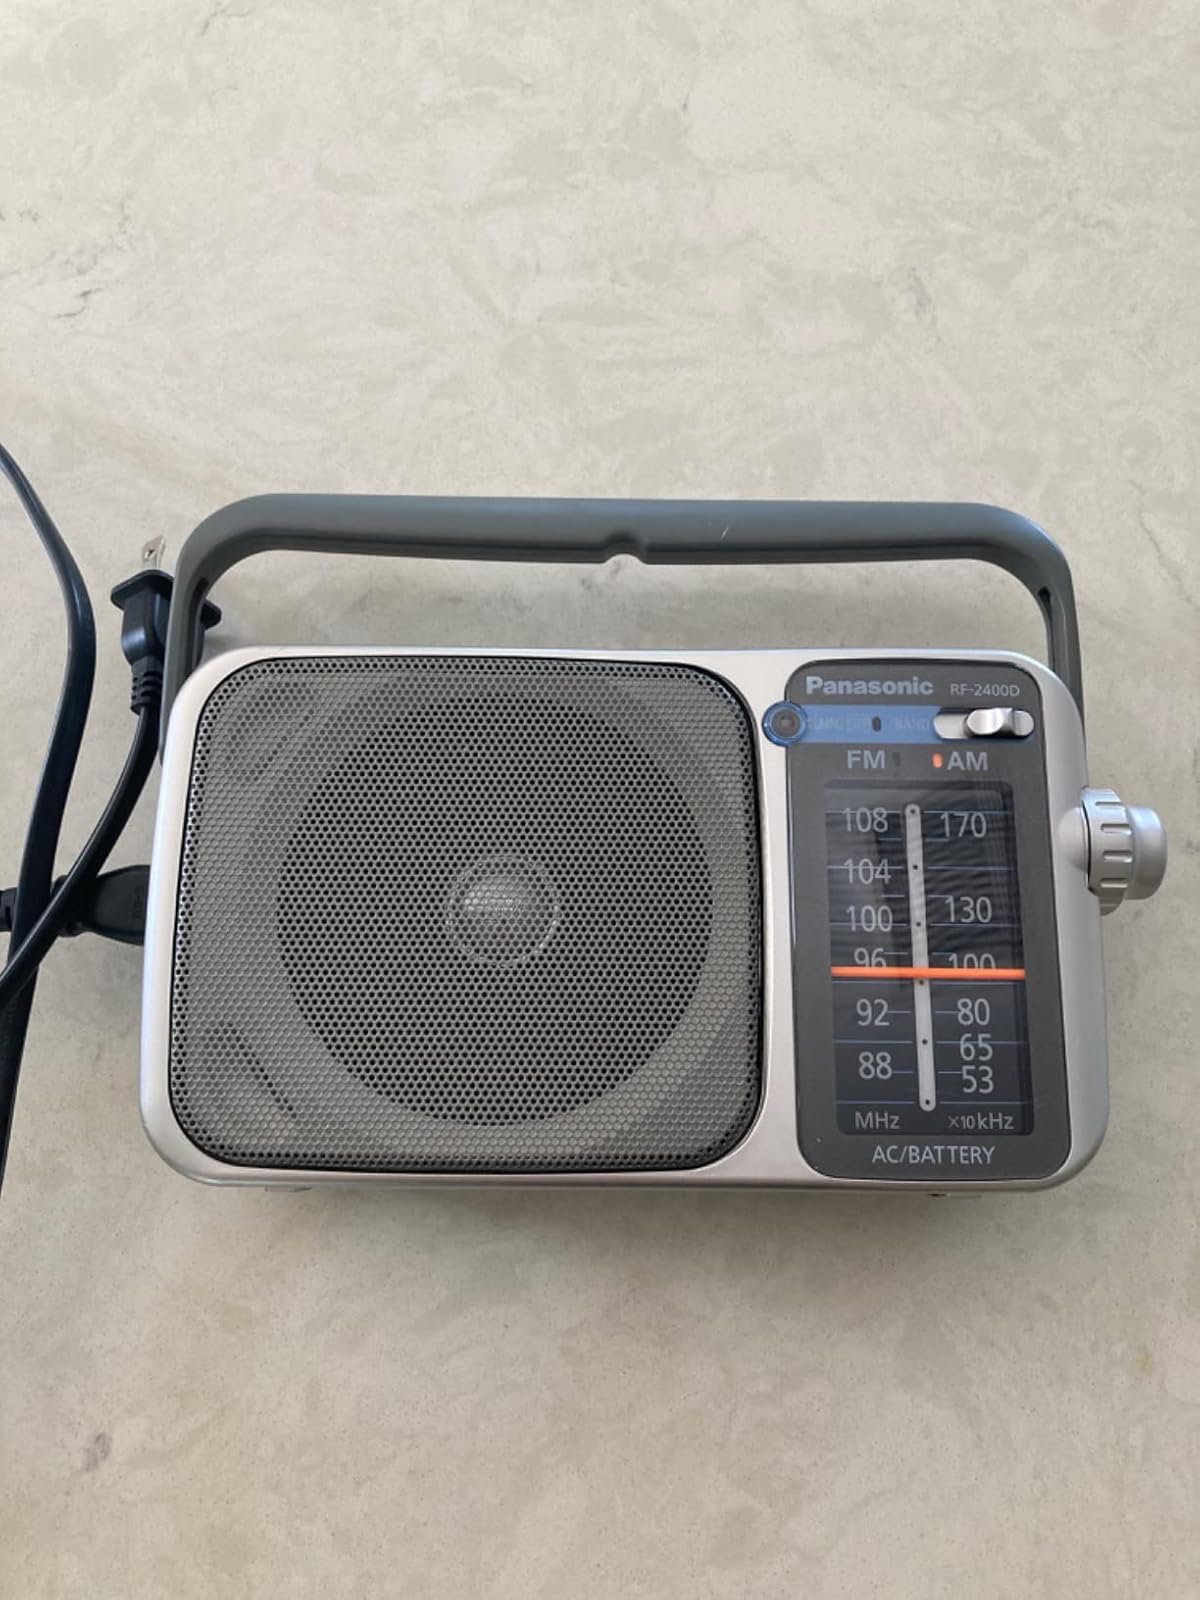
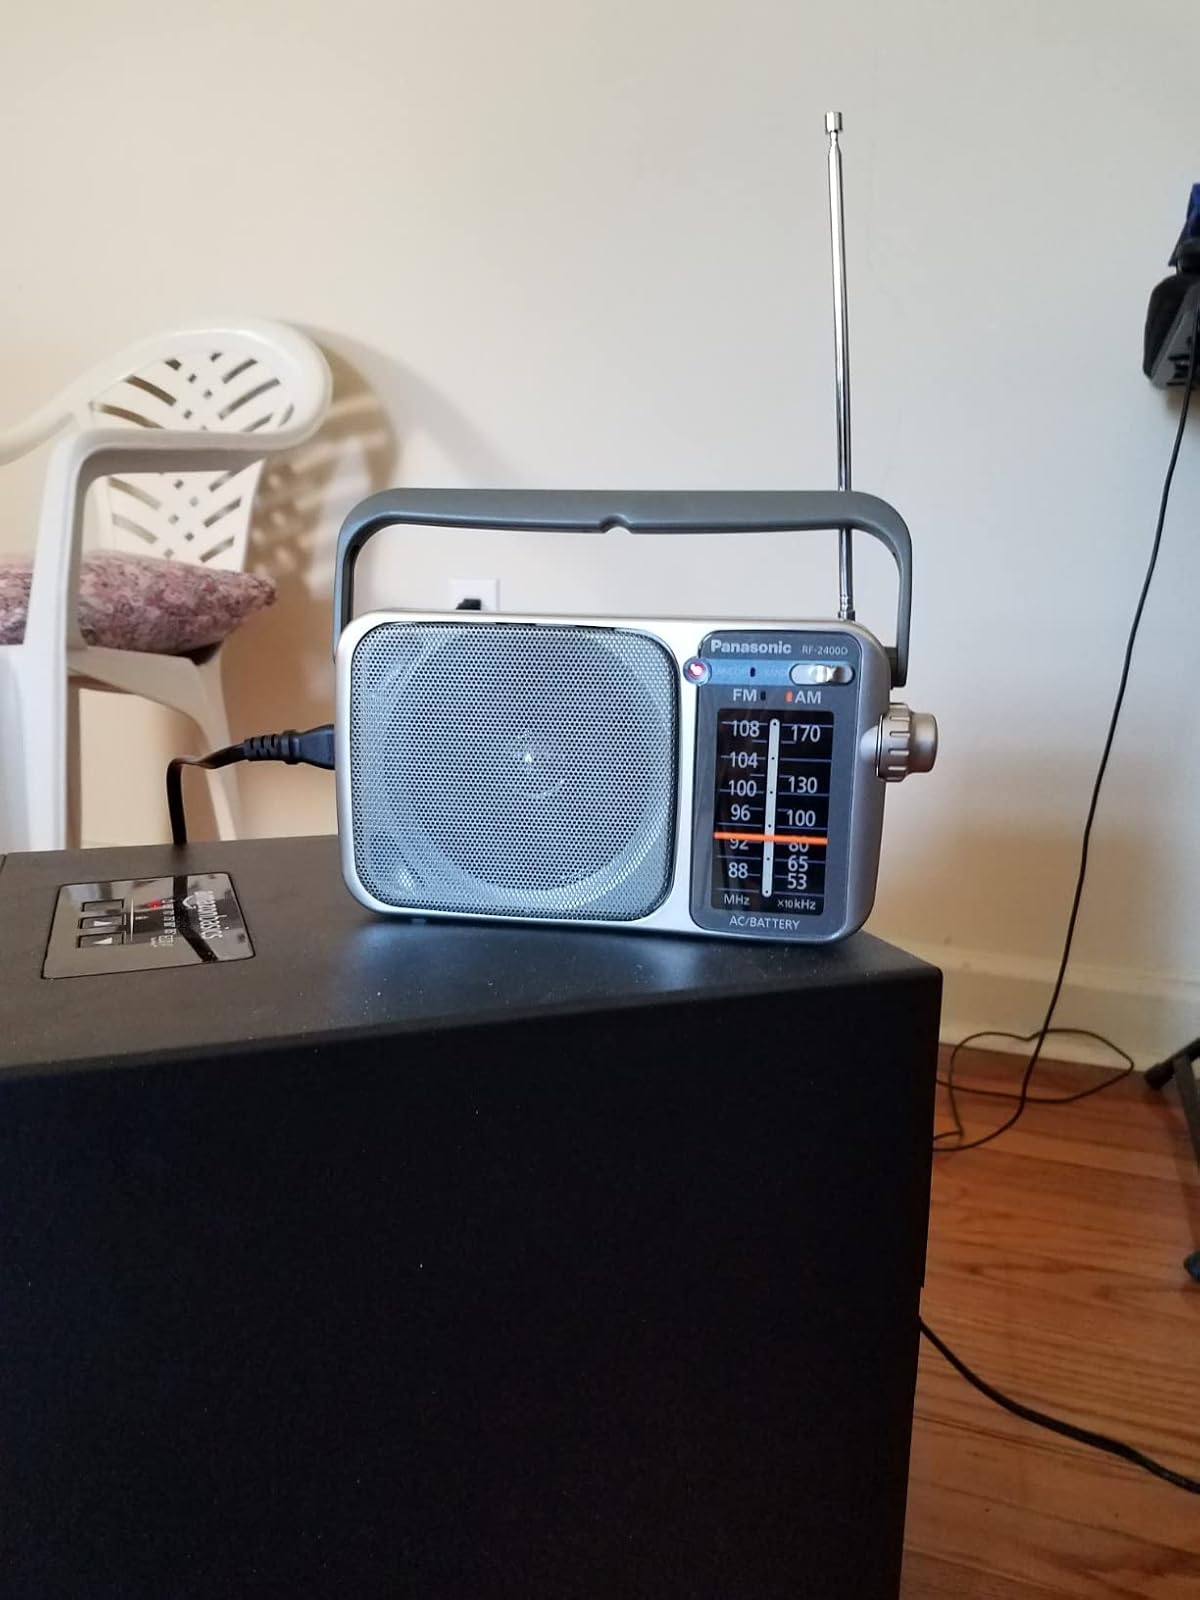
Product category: radio
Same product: yes